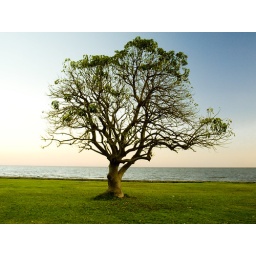
A tree next to the atlantic ocean in Montevideo, Uruguay.